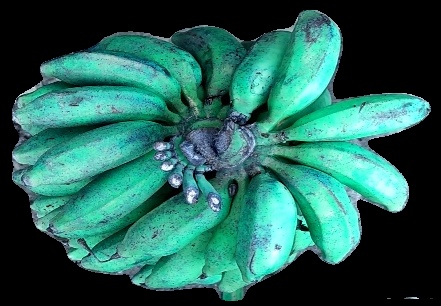
Variety: rasbale
Grade: grade3